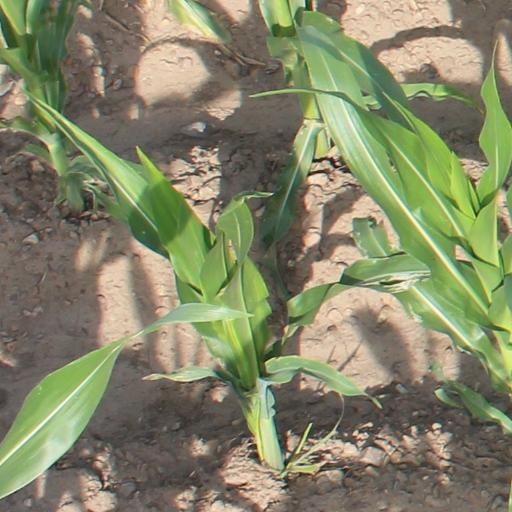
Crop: maize; corn